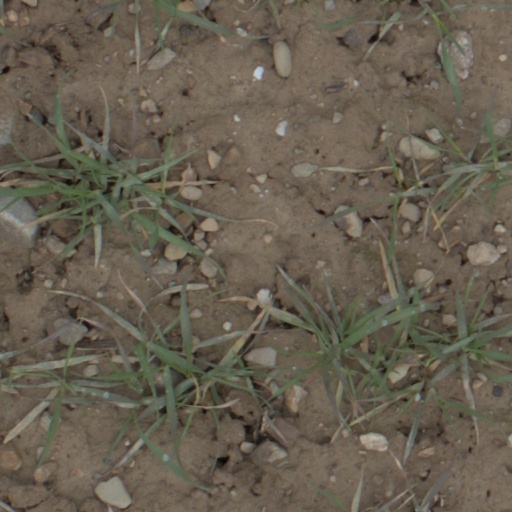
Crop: wheat